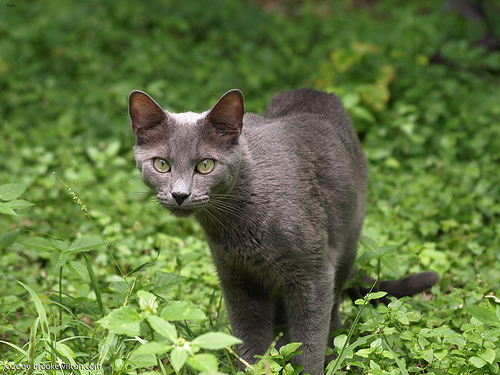
Animal: cat
Breed: russian_blue